Jessica Meir

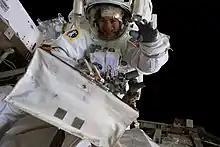
Meir during her EVA on October 18

On February 6, 2020, Koch, alongside Soyuz MS-13 crew members Aleksandr Skvortsov and Luca Parmitano, returned to Earth, following which Meir, Skripochka and Andrew Morgan transferred over to Expedition 62. Due to delays with NASA's Commercial Crew Program, most of this increment was spent as a crew of three. During the final eight days of the Expedition, the crew was joined by the three person crew of Soyuz MS-16, Russian cosmonauts Anatoli Ivanishin and Ivan Vagner joined by NASA astronaut Christopher Cassidy, who launched and docked to the station on April 9, 2020. Although their time as a six-person crew was short, the expanded Expedition 62 crew made the most of their time together, conducting experiments on how muscles react to long duration spaceflight as part of NASA's Muscle tone in space (Myotones) experiment. On April 13 Meir and Cassidy, both Maine natives, participated in a live conference with several students from around Maine; the two, joined by Andrew Morgan, also participated in a segment of "Some Good News", an internet show hosted by American actor John Krasinski to spread good news during the COVID-19 pandemic.